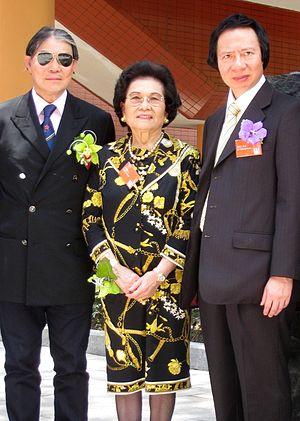
Kwong Siu-hing, aussi parfois appelée Kwok Kwong Siu-hing, est une milliardaire hongkongaise et matriarche de la famille Kwok. Elle contrôle le conglomérat Sun Hung Kai Properties, le plus grand promoteur immobilier de Hong Kong. En février 2019, elle est classée 78ᵉ personne la plus riche du monde et 5ᵉ de Hong Kong avec une fortune nette de 15,1 milliards US$.